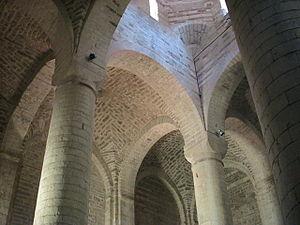
Les Marches historiquement incluses dans l'histoire des États pontificaux, sont un territoire riche en Cathédrales, Eglises et Abbayes ou Collégiales de différents ordres religieux. La plus grande partie des édifices ici recensés étant de style composite, nous avons choisi de catégoriser les ouvrages en fonction du style prédominant.
San Vittore alle Chiuse est une abbaye et une église catholique romaine située dans la commune de Genga, Marche, Italie. L'édifice est connu depuis l'année 1007 et constitue un exemple de l'architecture byzantine en Italie.